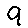
Label: 9